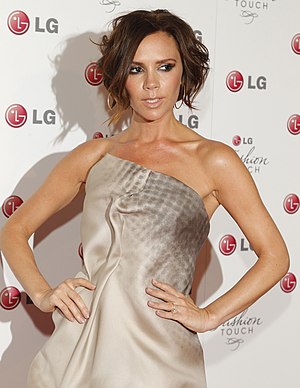
Victoria Beckham
Victoria Beckham i 2010
Victoria Beckham er en engelsk modedesigner, tidligere popsangerinde, der opnåede sin berømmelse som medlem af pigegruppen Spice Girls, som "Posh Spice", et kælenavn hun fik af BBC's Top of the Pops-magasin. Hun er gift med den forhenværende fodboldspiller David Beckham.